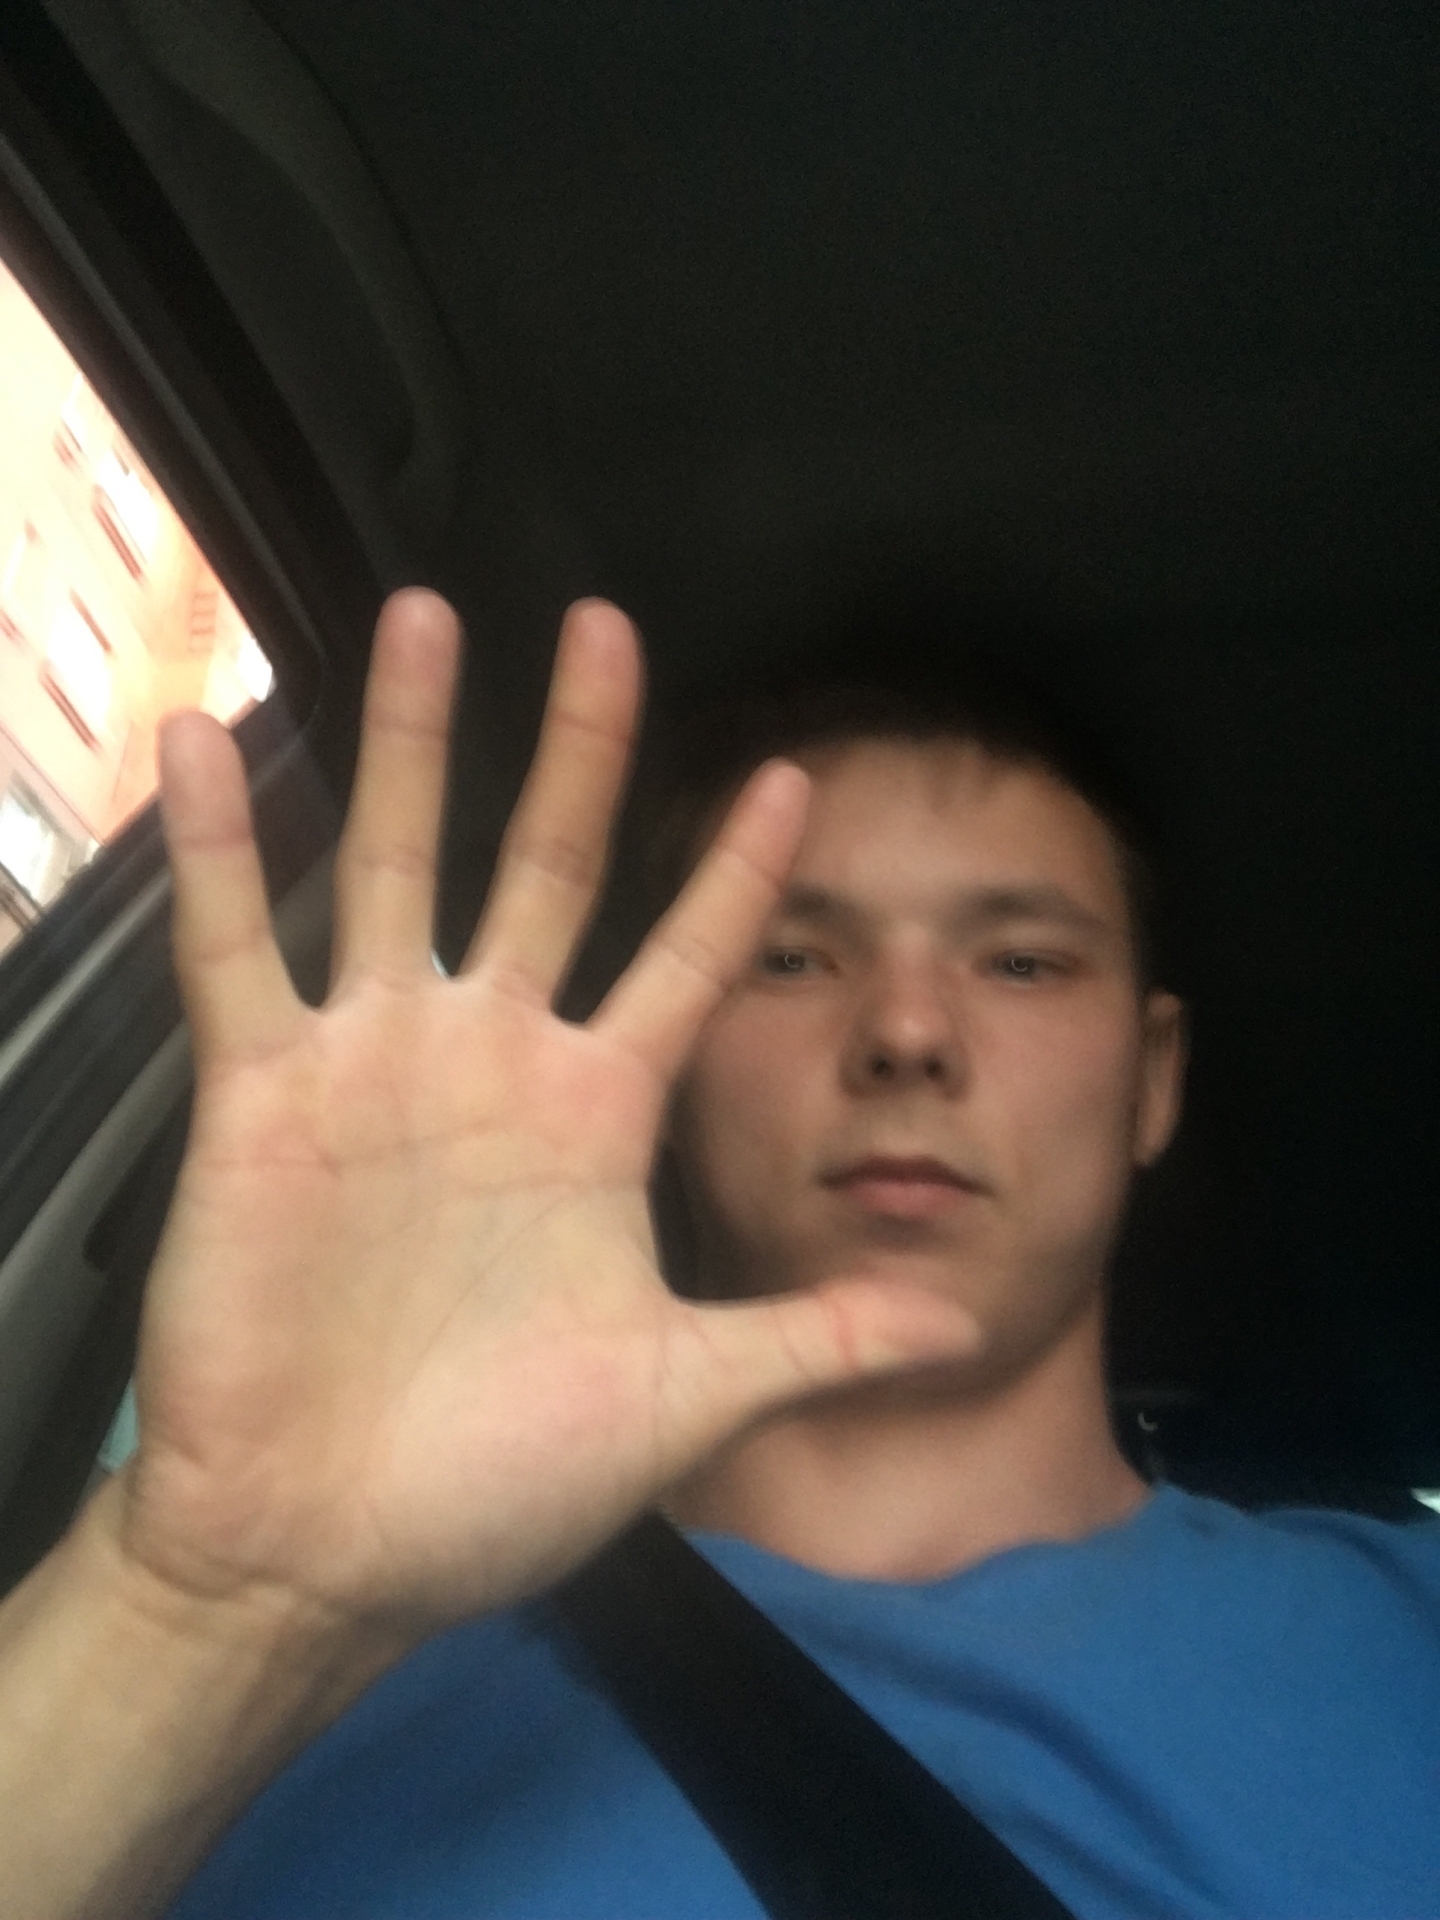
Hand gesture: palm